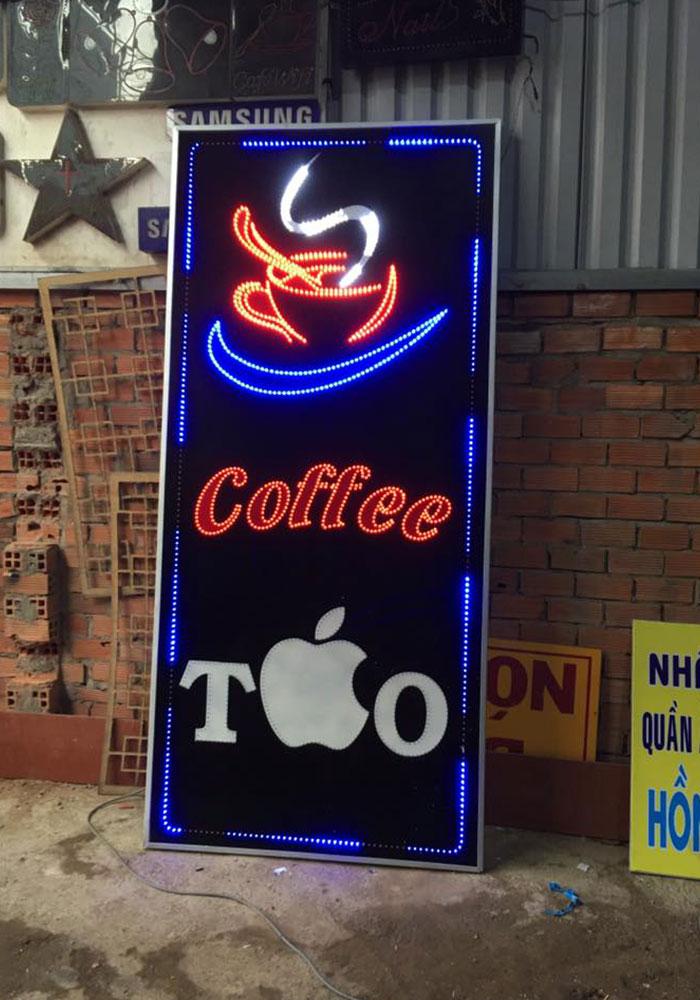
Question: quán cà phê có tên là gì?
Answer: quán cà phê có tên là táo